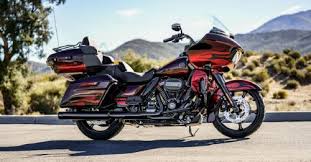
Vehicle type: Motorcycles